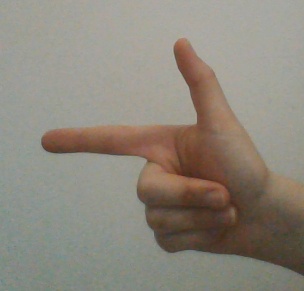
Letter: yaa